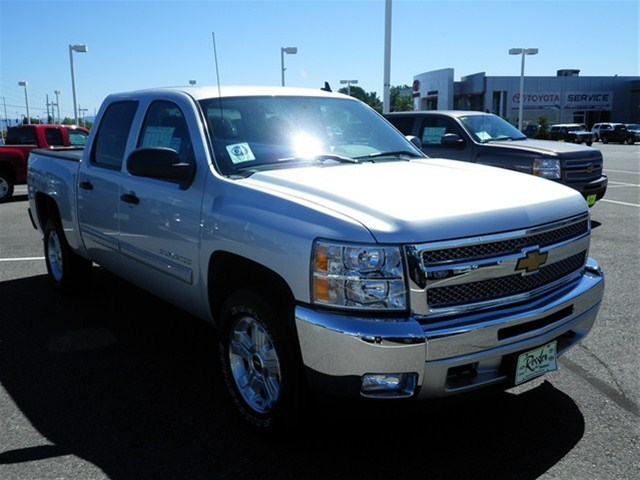
Car model: 2012 Chevrolet Silverado 1500 Hybrid Crew Cab